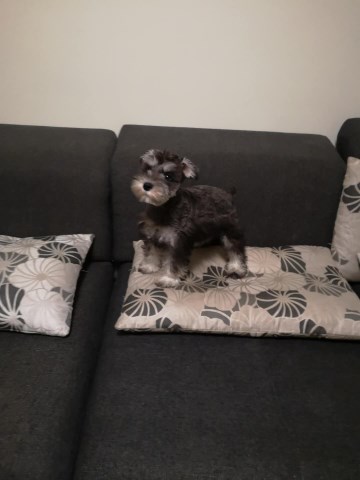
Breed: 2342-n000102-miniature_schnauzer